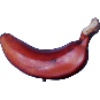
Label: red_banana